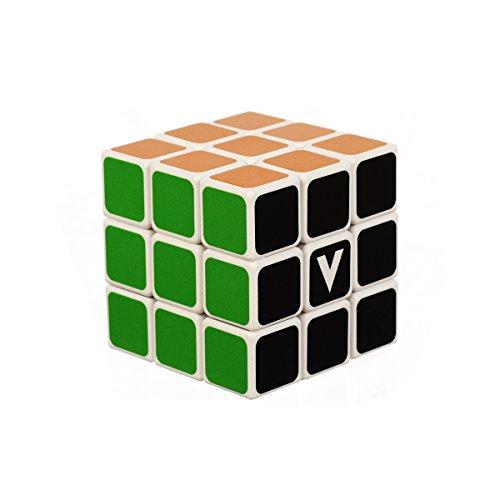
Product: V-Cube 5206457000159 3 Cube Toy, White/Multicolor
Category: Toys & Games | Puzzles | Brain Teasers
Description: V-CUBE 3 is the 3x3x3 member of the V-CUBE family with almost 43 quintillion possible combinations.
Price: $12.30
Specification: ProductDimensions:5.8x5.8x2.8inches|ItemWeight:3.2ounces|ShippingWeight:5ounces(Viewshippingratesandpolicies)|DomesticShipping:ItemcanbeshippedwithinU.S.|InternationalShipping:ThisitemcanbeshippedtoselectcountriesoutsideoftheU.S.LearnMore|ASIN:B006TUCW6U|Itemmodelnumber:VCB-3-WHITE|Manufacturerrecommendedage:5months-8years